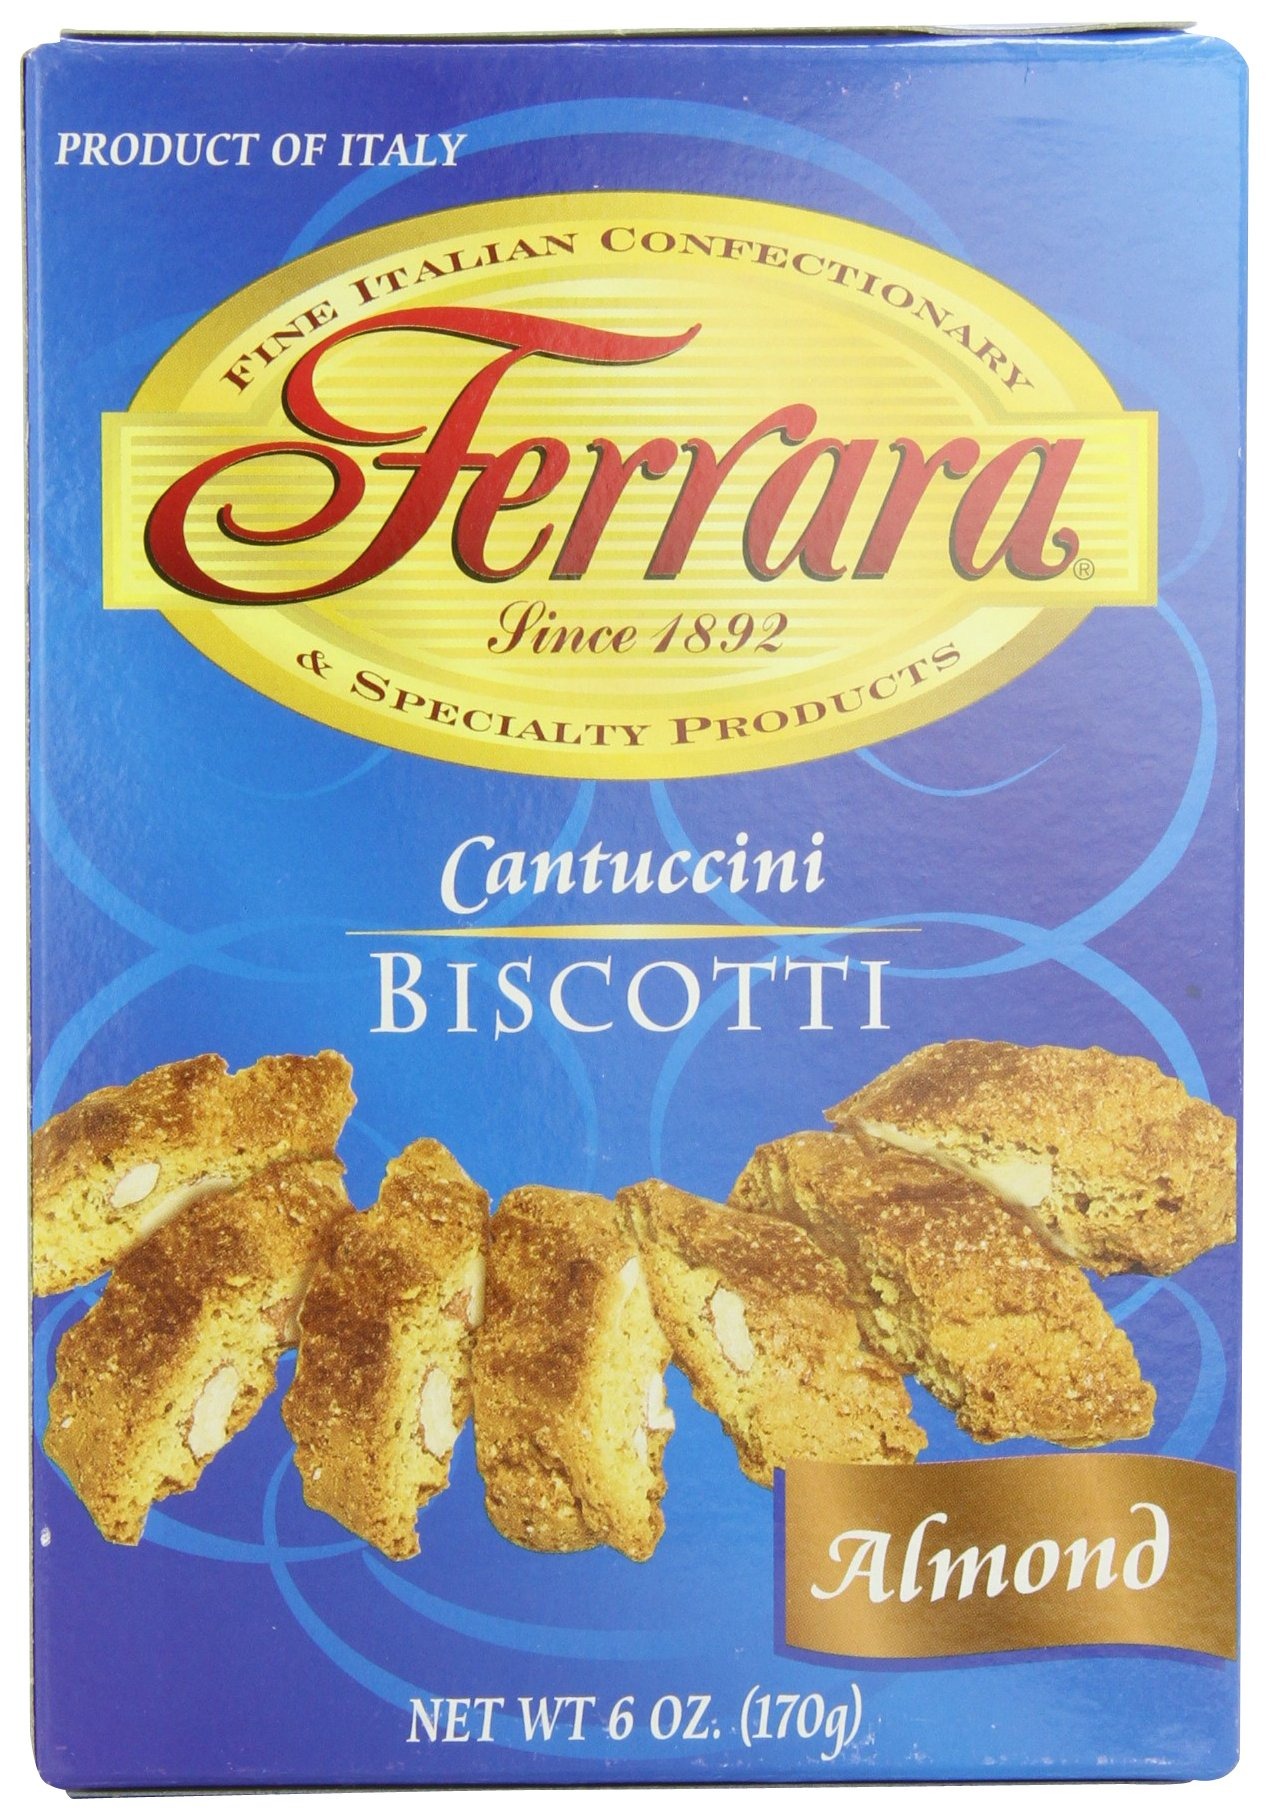
Item Name: Ferrara Cantuccini (Almond) Biscotti, 6-Ounce Boxes (Pack of 3)
Bullet Point 1: Pack of three, 6-ounces per unit (total of 18 ounces)
Bullet Point 2: Belongs to the fine Italian confectionary and specialty products
Bullet Point 3: Product of Italy
Value: 18.0
Unit: ounce

Price: 12.375